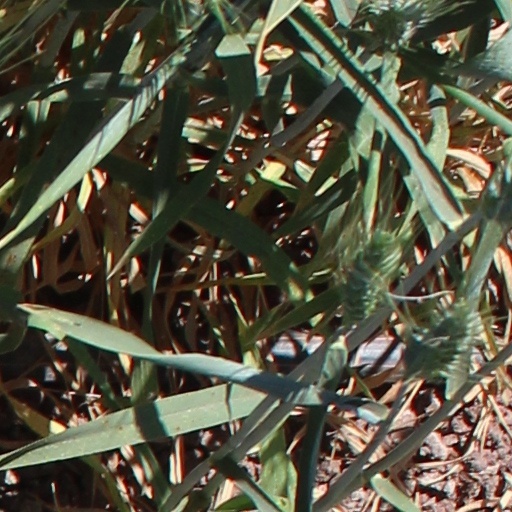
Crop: wheat